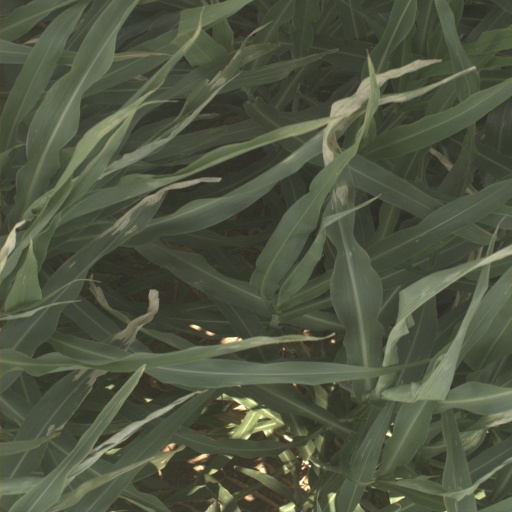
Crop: sorghum